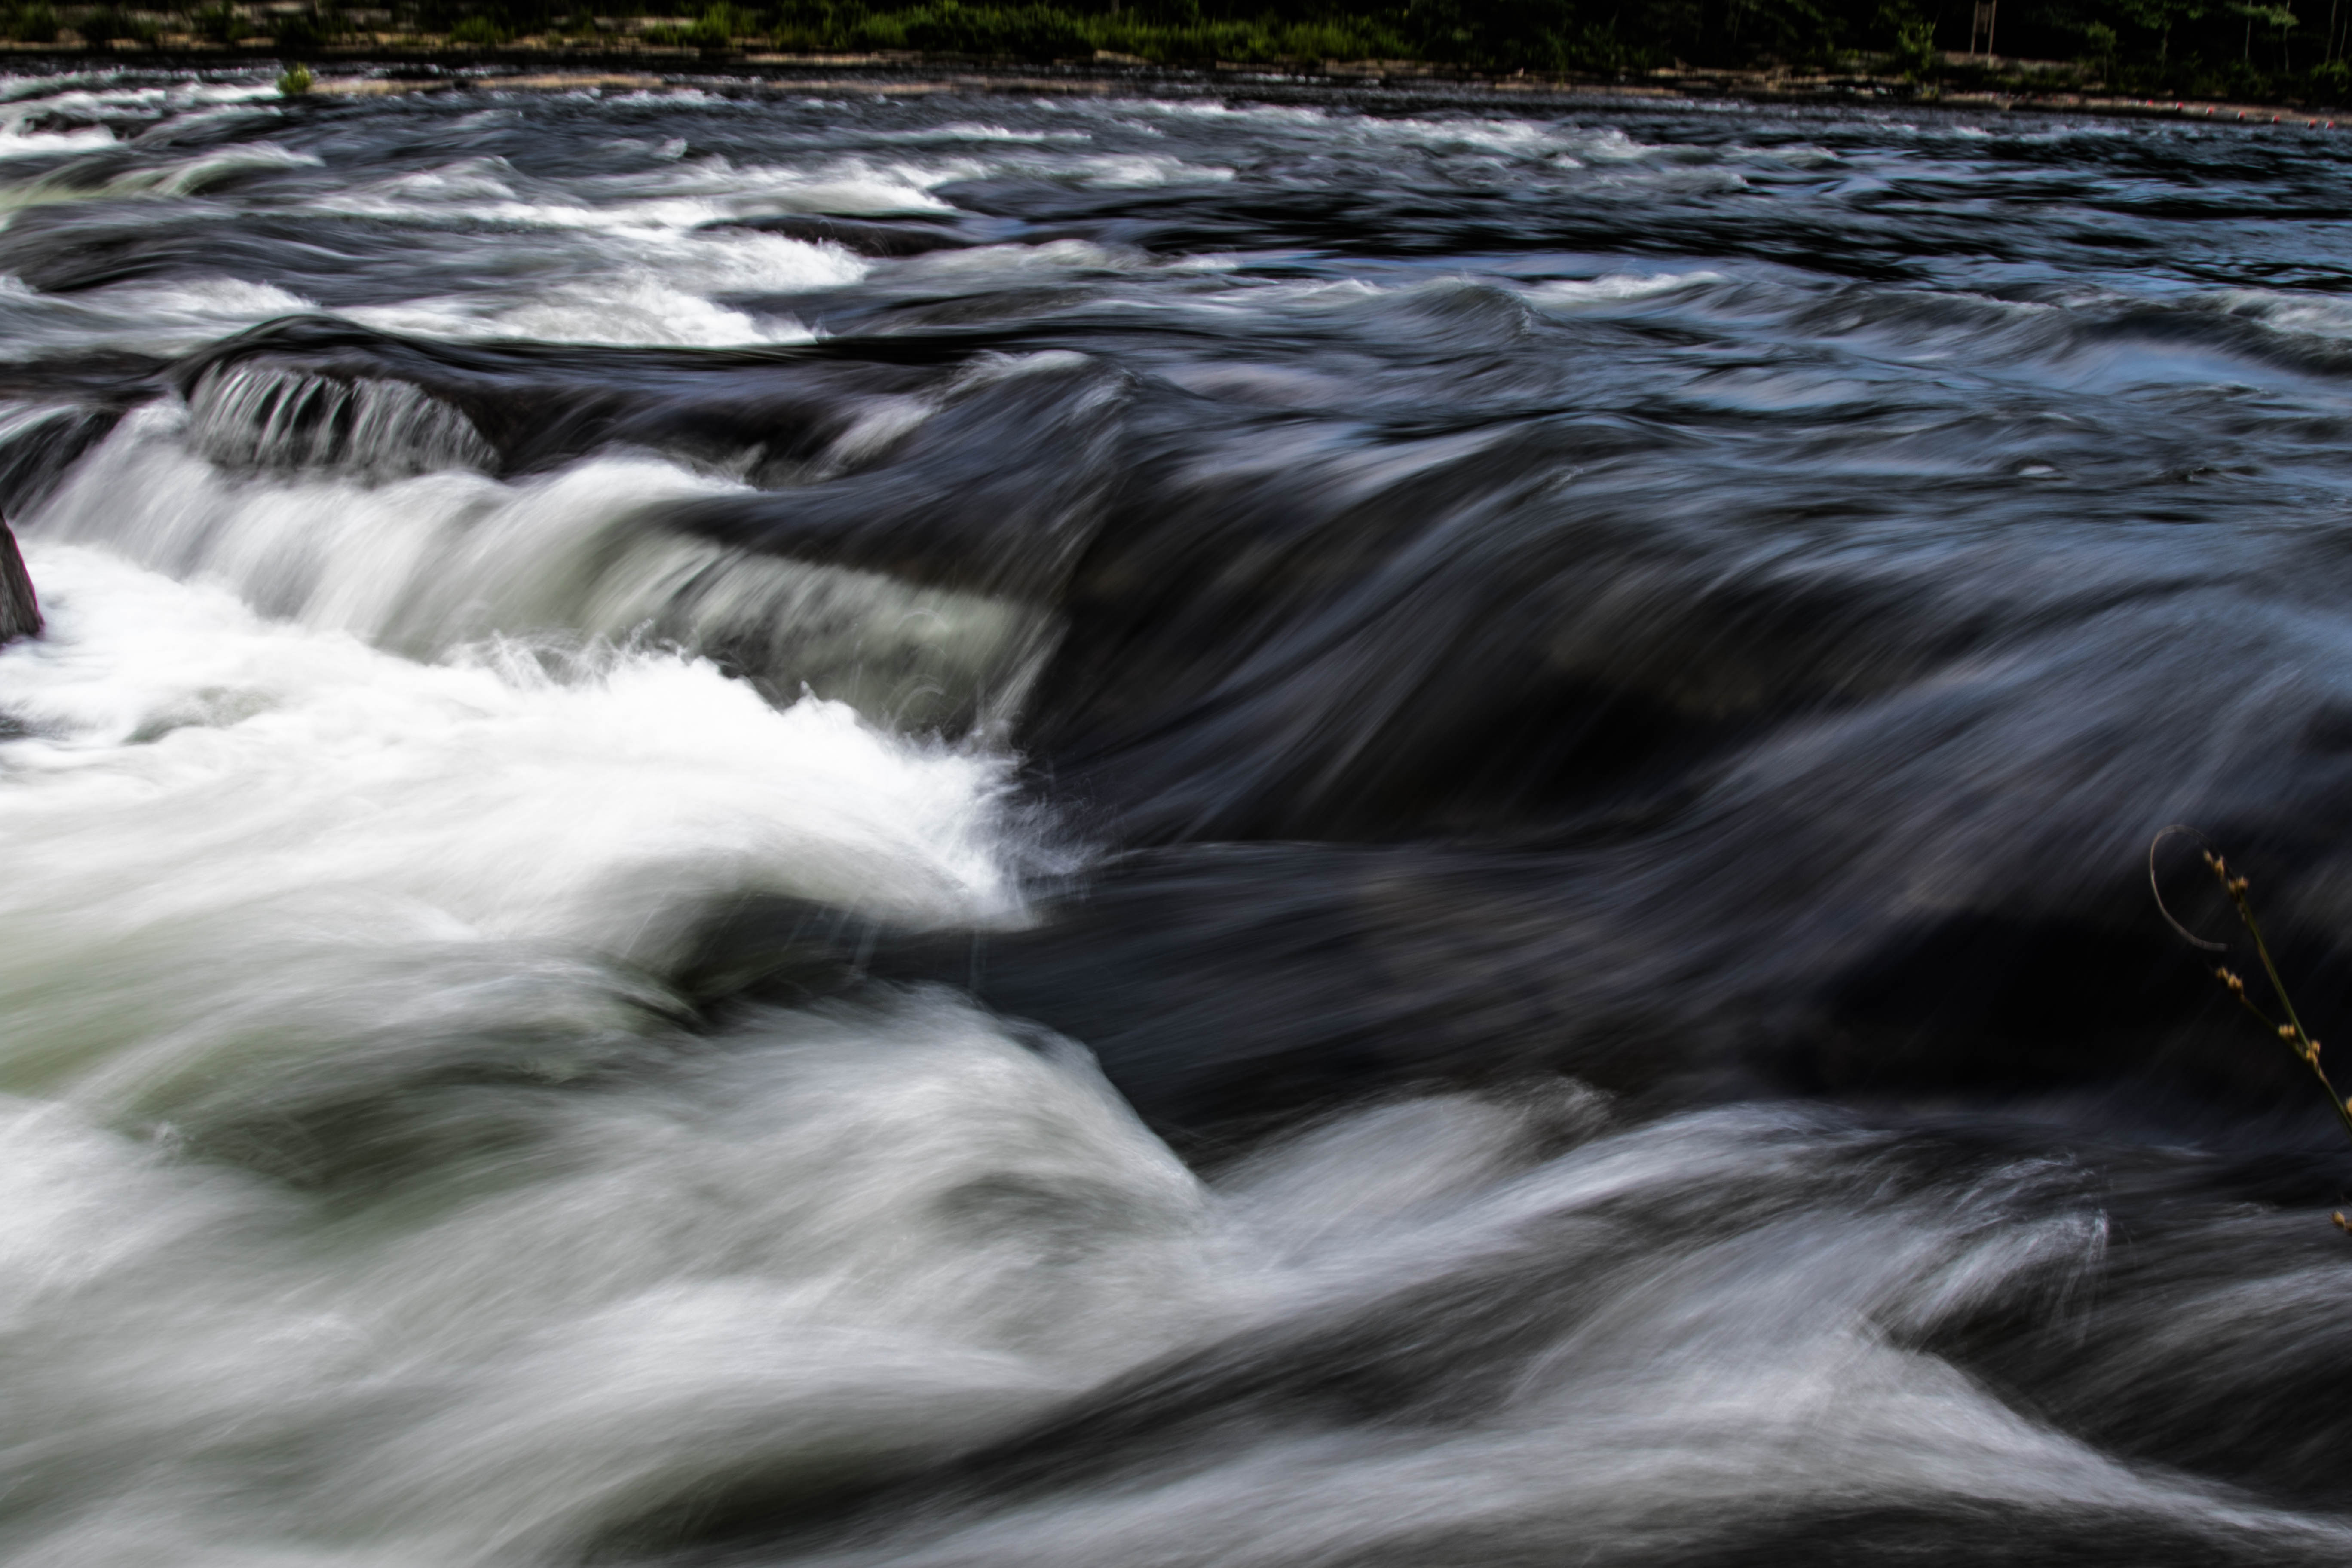
water, nature, waterfall, wave, river, stream, flow, rapid, body of water, outdoors, rapids, water feature, watercourse